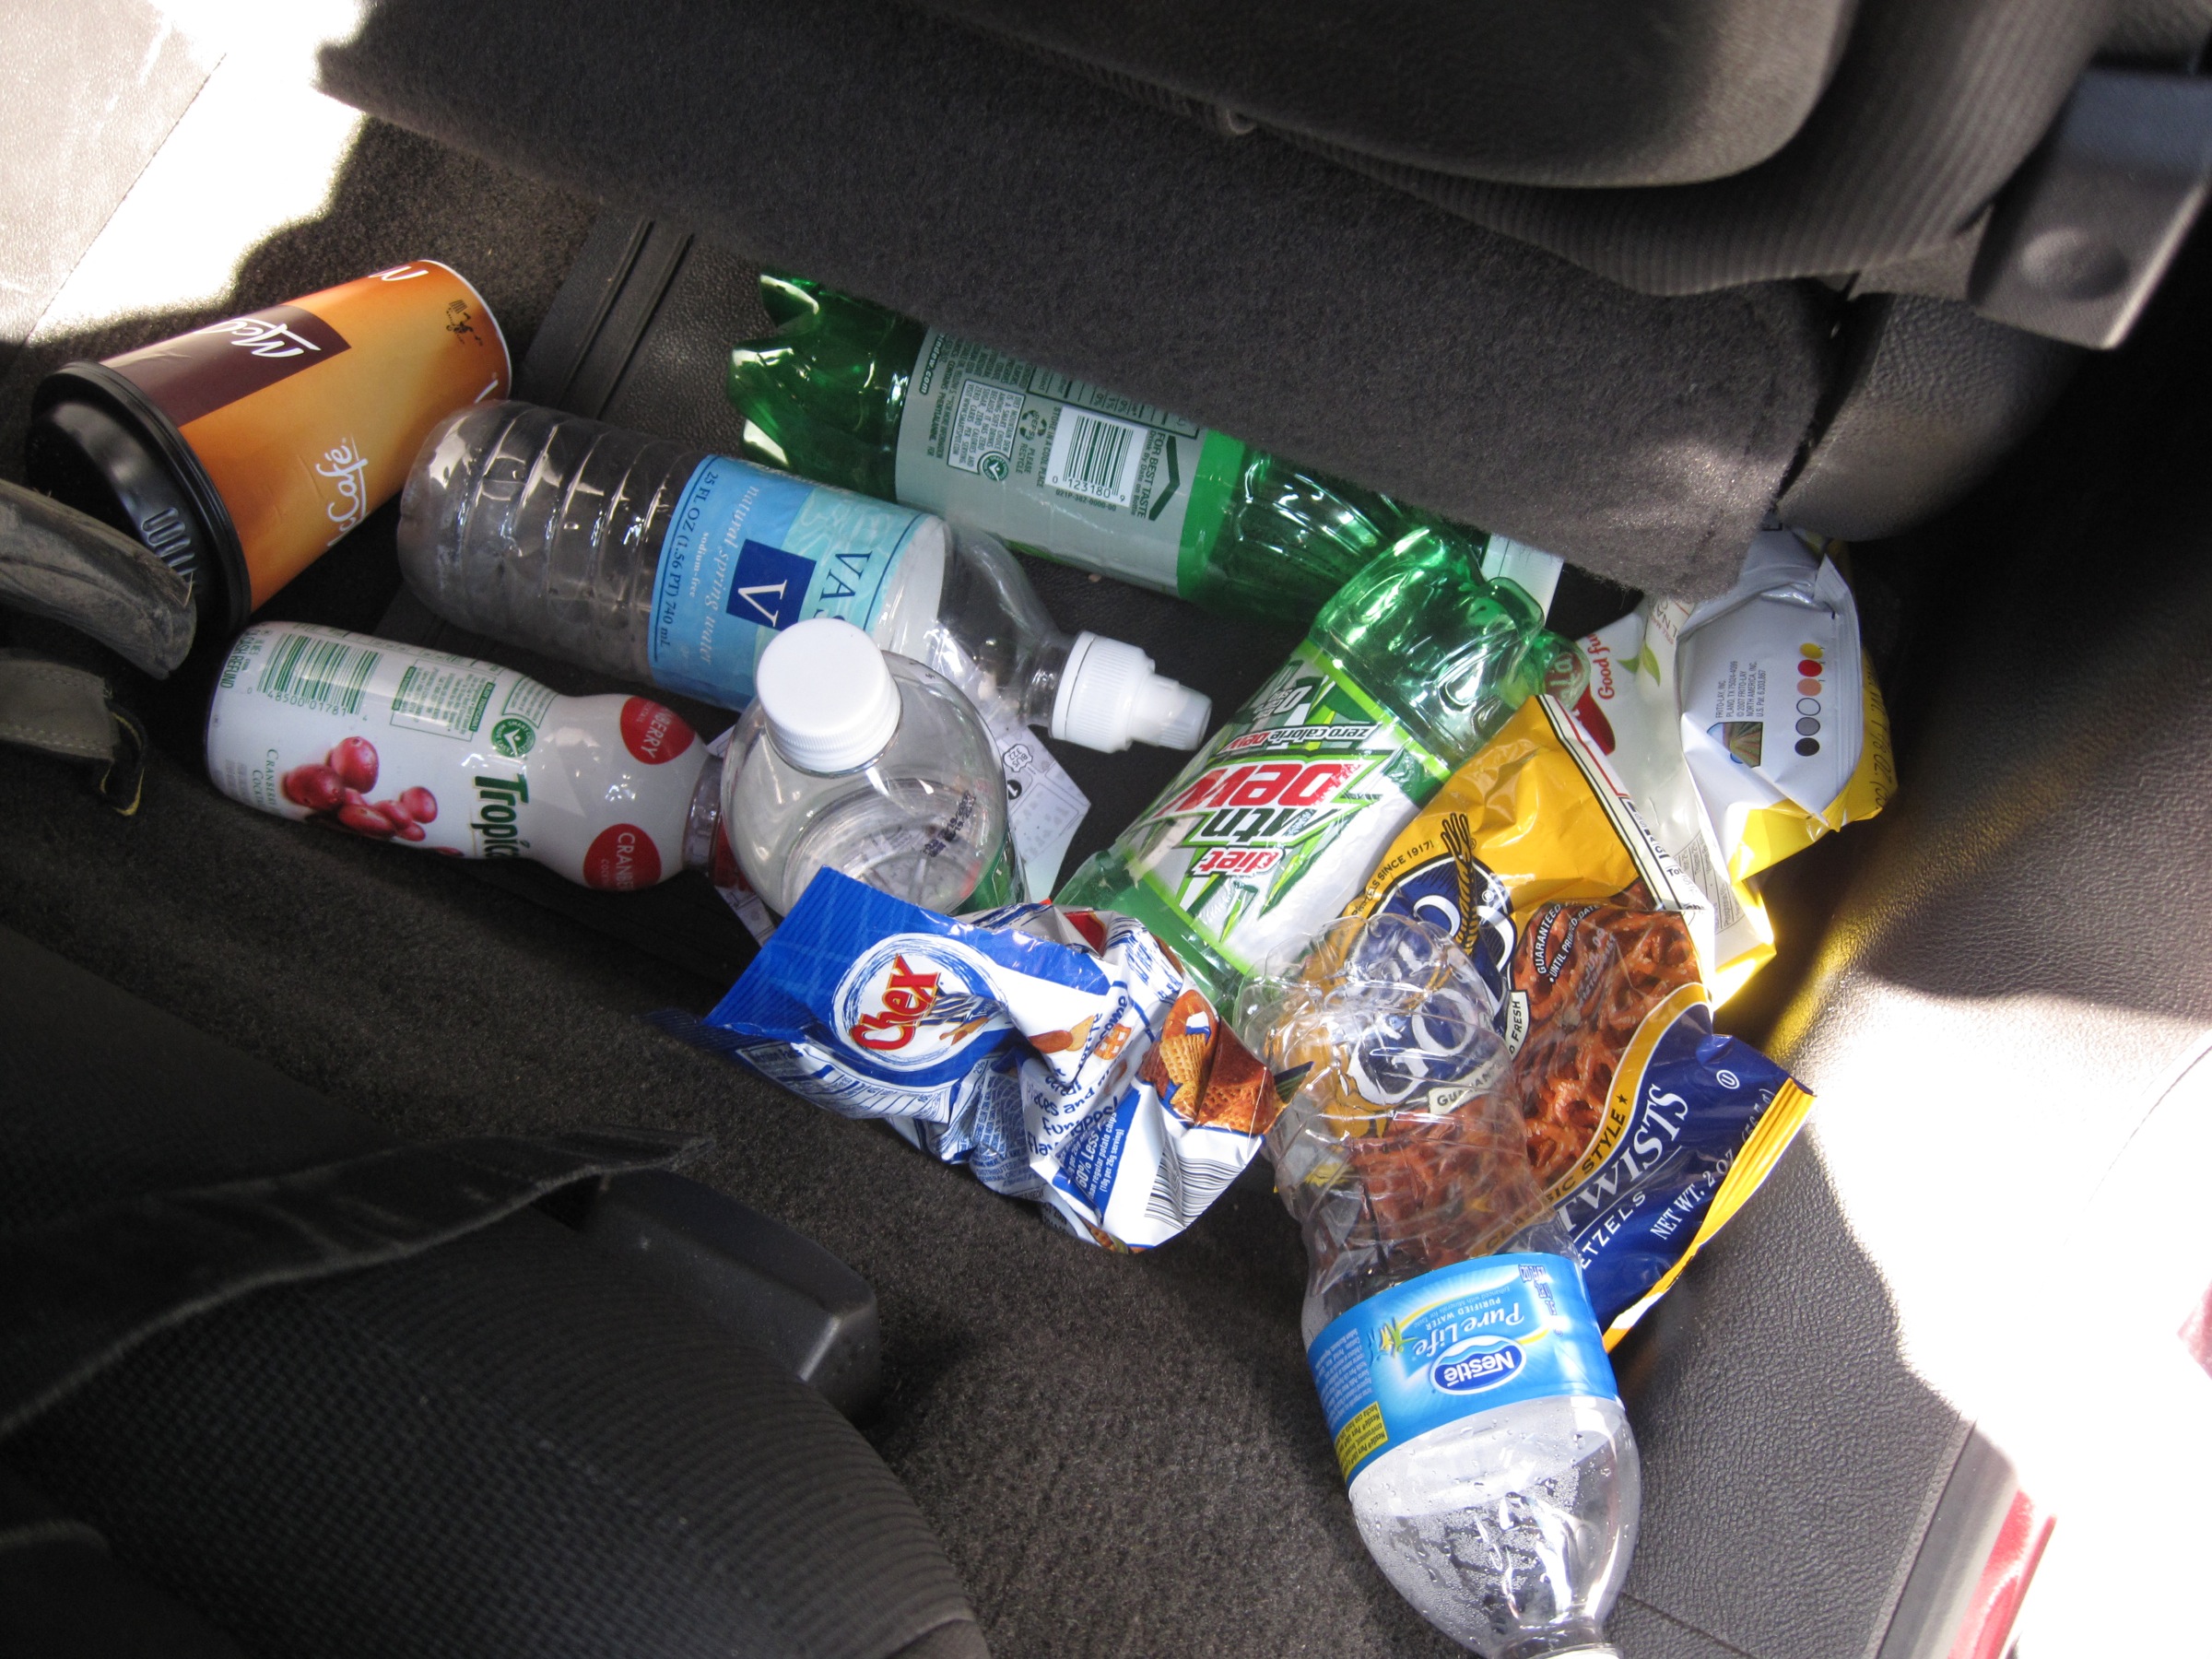
car seat, automotive exterior